Marguerite de Saint-Marceaux

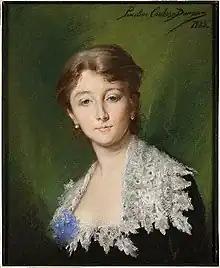
1882 portrait of Marguerite by Pauline Croizette

Lucie Frederica Marguerite "Meg" de Paul de Saint-Marceaux (née Jourdain; 9 May 1850 – 23 February 1930), formerly Baugnies, was a French salonnière, arts patron, diarist, and amateur pianist and opera singer. She was celebrated for her salons, where she hosted intellectual and artistic masters including Marcel Proust, Colette, Giovanni Boldini, Maurice Ravel, Isadora Duncan, and Gabriel Fauré. A number of musical works were premiered at her salons, including excerpts of Claude Debussy's "Pelléas et Mélisande" and "Prélude à l'après-midi d'un faune" and Fauré's "Mandoline" from "Cinq mélodies "de Venise"". Fauré, who was a close friend of de Saint-Marceaux, dedicated two of his works, "Trois mélodies, Op. 7" and "Nocturne No. 1 in E♭ minor, Op. 33/1", to her. In 1903, she was hired by Alfred Cortot to sing in the choir for Richard Wagner's "Parsifal" at the Société des Concerts.